Japanese tea utensils

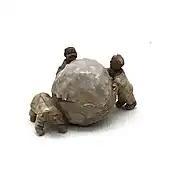
Ceramic lid rest with playing children with snowball, Kiseto style. By Masaki Sōzaburō and Iori, Edo period, 19th century, Nagoya

A is a relatively small bowl, usually made of copper, used for rinsing and washing . It is kept on the bamboo sink-covering in the .